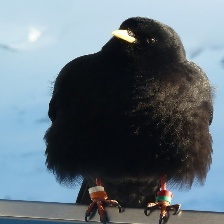
Species: ALPINE CHOUGH
Scientific name: PYRRHOCORAX GRACULUS